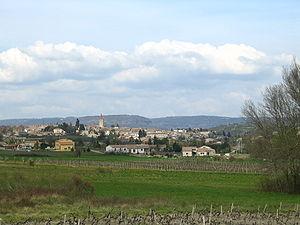
Le département de l'Ardèche est un département français situé dans la région Auvergne-Rhône-Alpes. Sa préfecture est Privas. Il doit son nom à la rivière Ardèche qui le traverse d'ouest en est, ses habitants s'appellent les Ardéchois. Il est composé de 335 communes au 1ᵉʳ janvier 2020. L'Insee et la Poste lui attribuent le code 07.
Villeneuve-de-Berg est une ville française, située dans le département de l'Ardèche en région Auvergne-Rhône-Alpes, comptant quelque 3 000 habitants, à 5 kilomètres de Saint-Andéol-de-Berg. Ses habitants sont appelés les Villeneuvois.
Le canton de Villeneuve-de-Berg est une ancienne division administrative française située dans le département de l'Ardèche et la région Rhône-Alpes.
Les étymologies de la ville de Bergoïata, aujourd'hui Bourg-Saint-Andéol, et du village de Saint-Andéol-de-Berg, situés dans le département de l’Ardèche, semblent être communes, non seulement en ce qui concerne « Saint-Andéol », mais aussi en ce qui concerne le radical ou mot Berg, dont l'étymologie est l'objet du présent article.